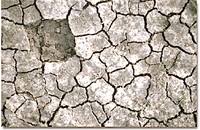
Soil type: Clay soil